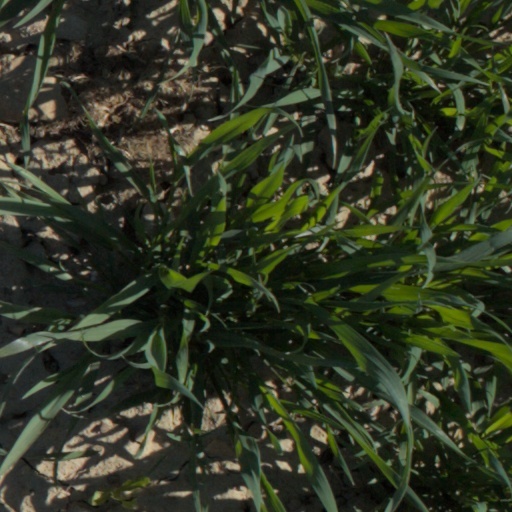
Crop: wheat